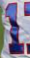
Number: 1